History of human settlement in the Ural Mountains

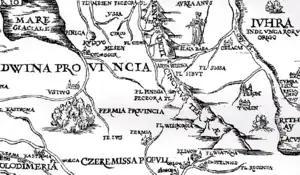
Ural in the fragment of von Herberstein's map

Complex archaeological cultures appeared in the Urals during the Middle Ages, characterized by ethnic descendants as the Sarmatians and Huns. At the same time, the ancestors of the Hungarians – ancient Magyars, (Kushnarenkovo and Karayakupovo archaeological cultures), and ancestors of the Bashkirs – ancient Badzhgards (Turbasli archaeological culture) formed in the Southern Ural. The Southern Ural was the legendary birthplace of Great Hungary (Magna Hungaria) and the country of the Bashkirs – the Badzhgard (Bashkurd).